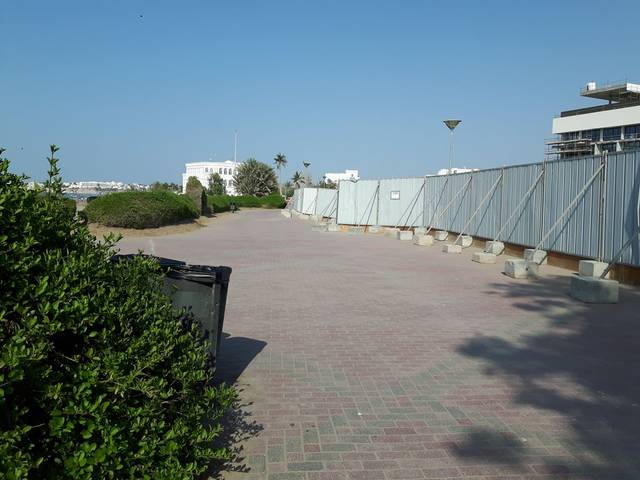
Region: Oman
Coordinates: 23.618, 58.465